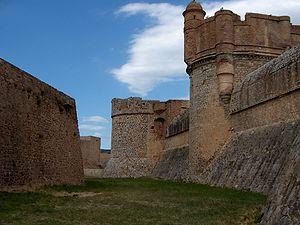
Les remparts de Salses - fossé - entrée principale photo prise par mes soins pas de droits
La Salanque est une petite région naturelle des Pyrénées-Orientales, située au nord-est de ce département, entre la mer Méditerranée, la plaine du Roussillon et la vallée de l'Agly.